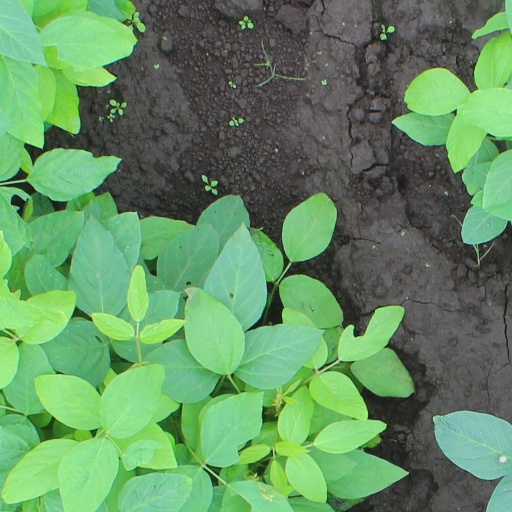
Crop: soybean